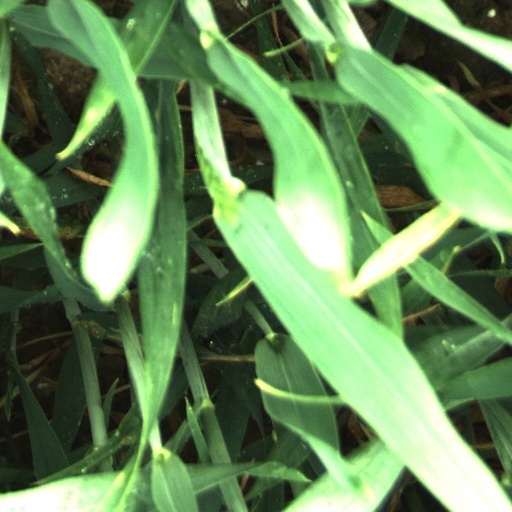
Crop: wheat